Quechua (brand)

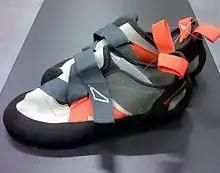
Quechua climbing shoes

Quechua is the trademarked French brand for the hiking and camping apparel and equipment marketed mostly by the French company Decathlon.